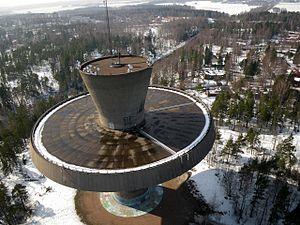
Myllypuro est une section du quartier de Vartiokylä d'Helsinki, la capitale de la Finlande.